Regions of ancient Greece

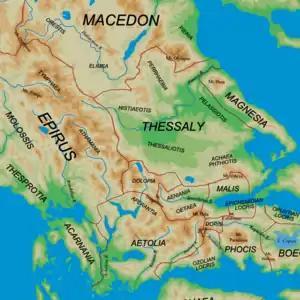
Ancient Regions of West Central, North and West Greece.

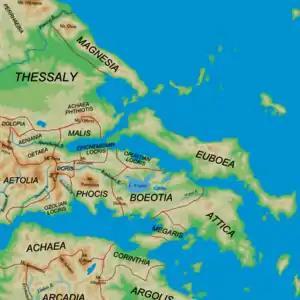
Ancient regions of Central Greece.

Continental Greece ( or ) was (and still is) a geographic region of Greece. In English the area is usually called Central Greece, but the equivalent Greek term (Κεντρική Ελλάδα, "Kentrikí Elláda") is more rarely used.